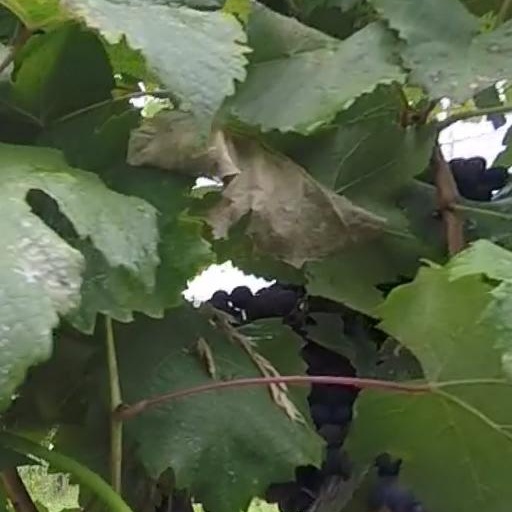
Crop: grape